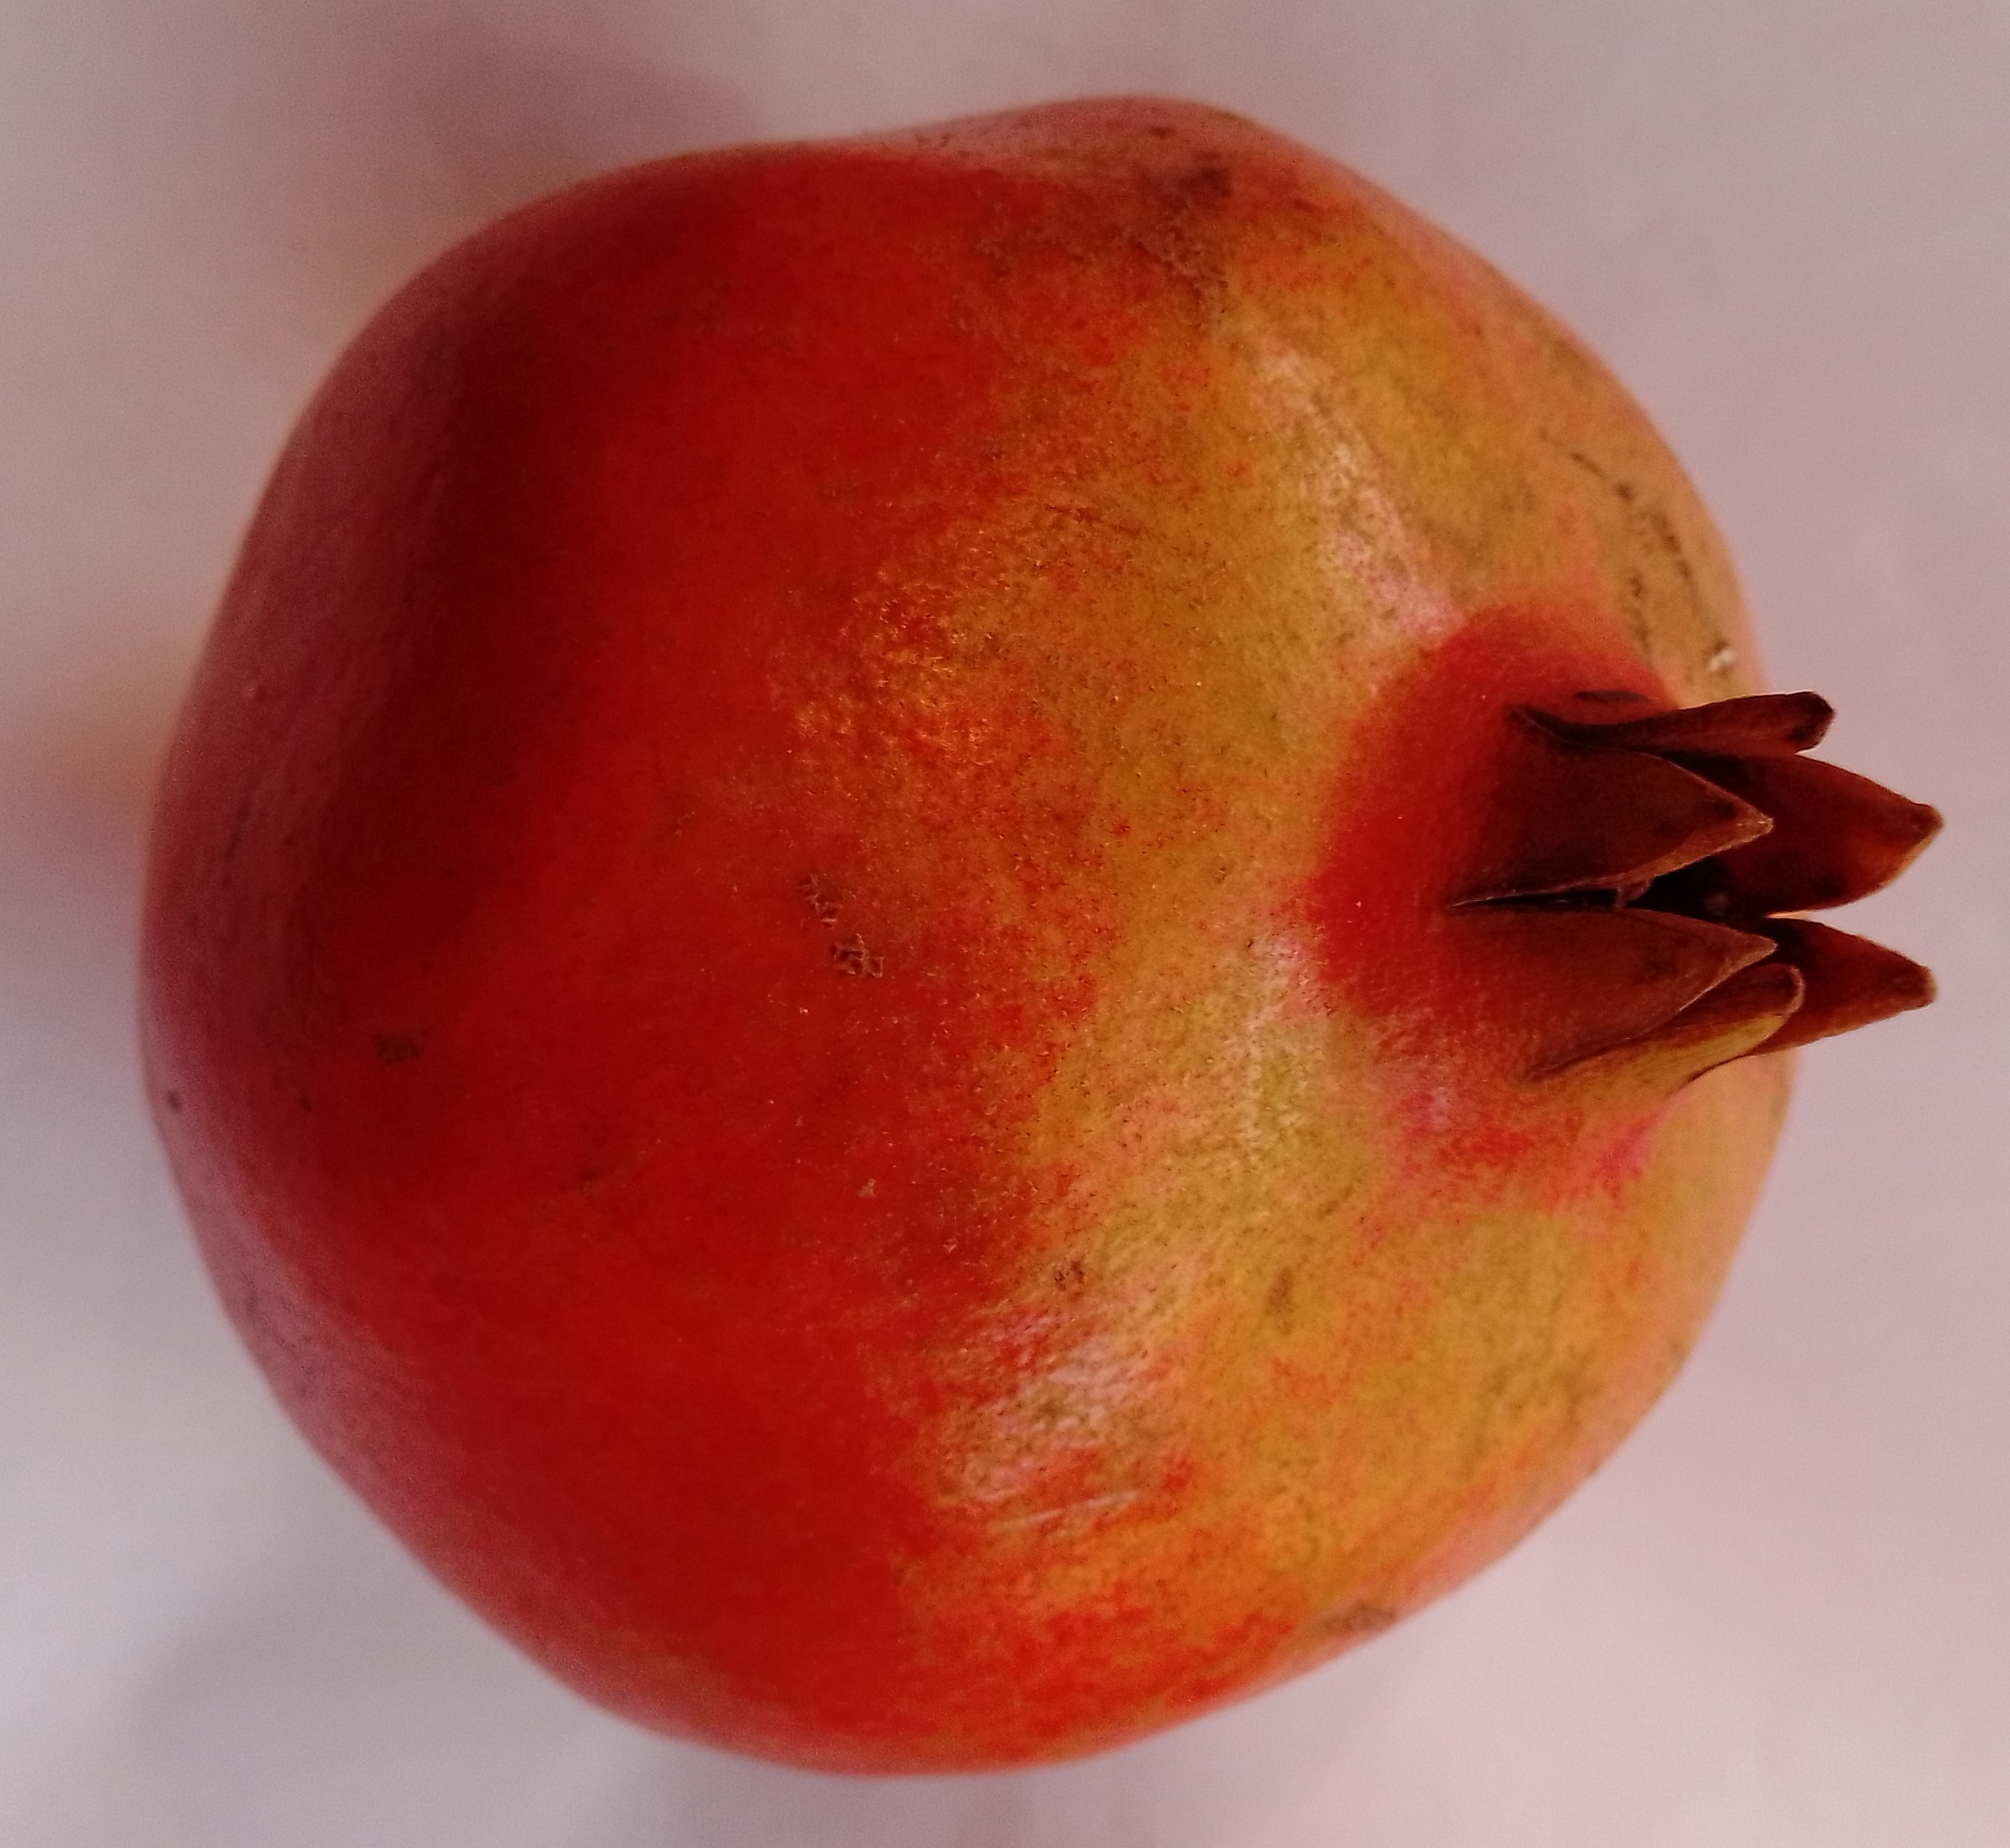
Fruit: pomegranate
Condition: fresh